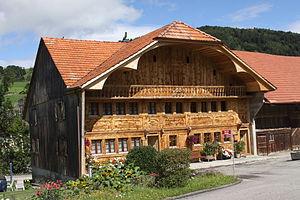
Ferme, Vers les Roulin 52, La Roche
La Roche est une localité et une commune suisse du canton de Fribourg, située dans le district de la Gruyère. Ses habitants sont appelés Rochois.
Cette liste présente les biens culturels d'importance nationale dans le canton de Fribourg. Cette liste correspond à l'édition 2009 de l'Inventaire Suisse des biens culturels d'importance nationale pour le canton de Fribourg. Il est trié par commune et inclus : 205 bâtiments séparés, 14 collections, 18 sites archéologiques et un cas particulier.